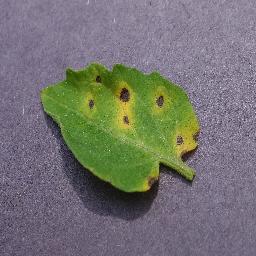
Label: Tomato___Septoria_leaf_spot